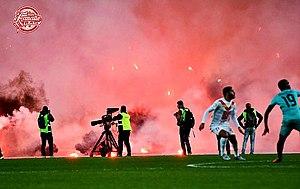
CR Belouizdad fans in 2016
Le Derby Algérois, est une rencontre de football en Algérie se déroulant à Alger, et qui a vu son premier match disputé lors de la saison 1963-64 du Championnat d'Algérie.